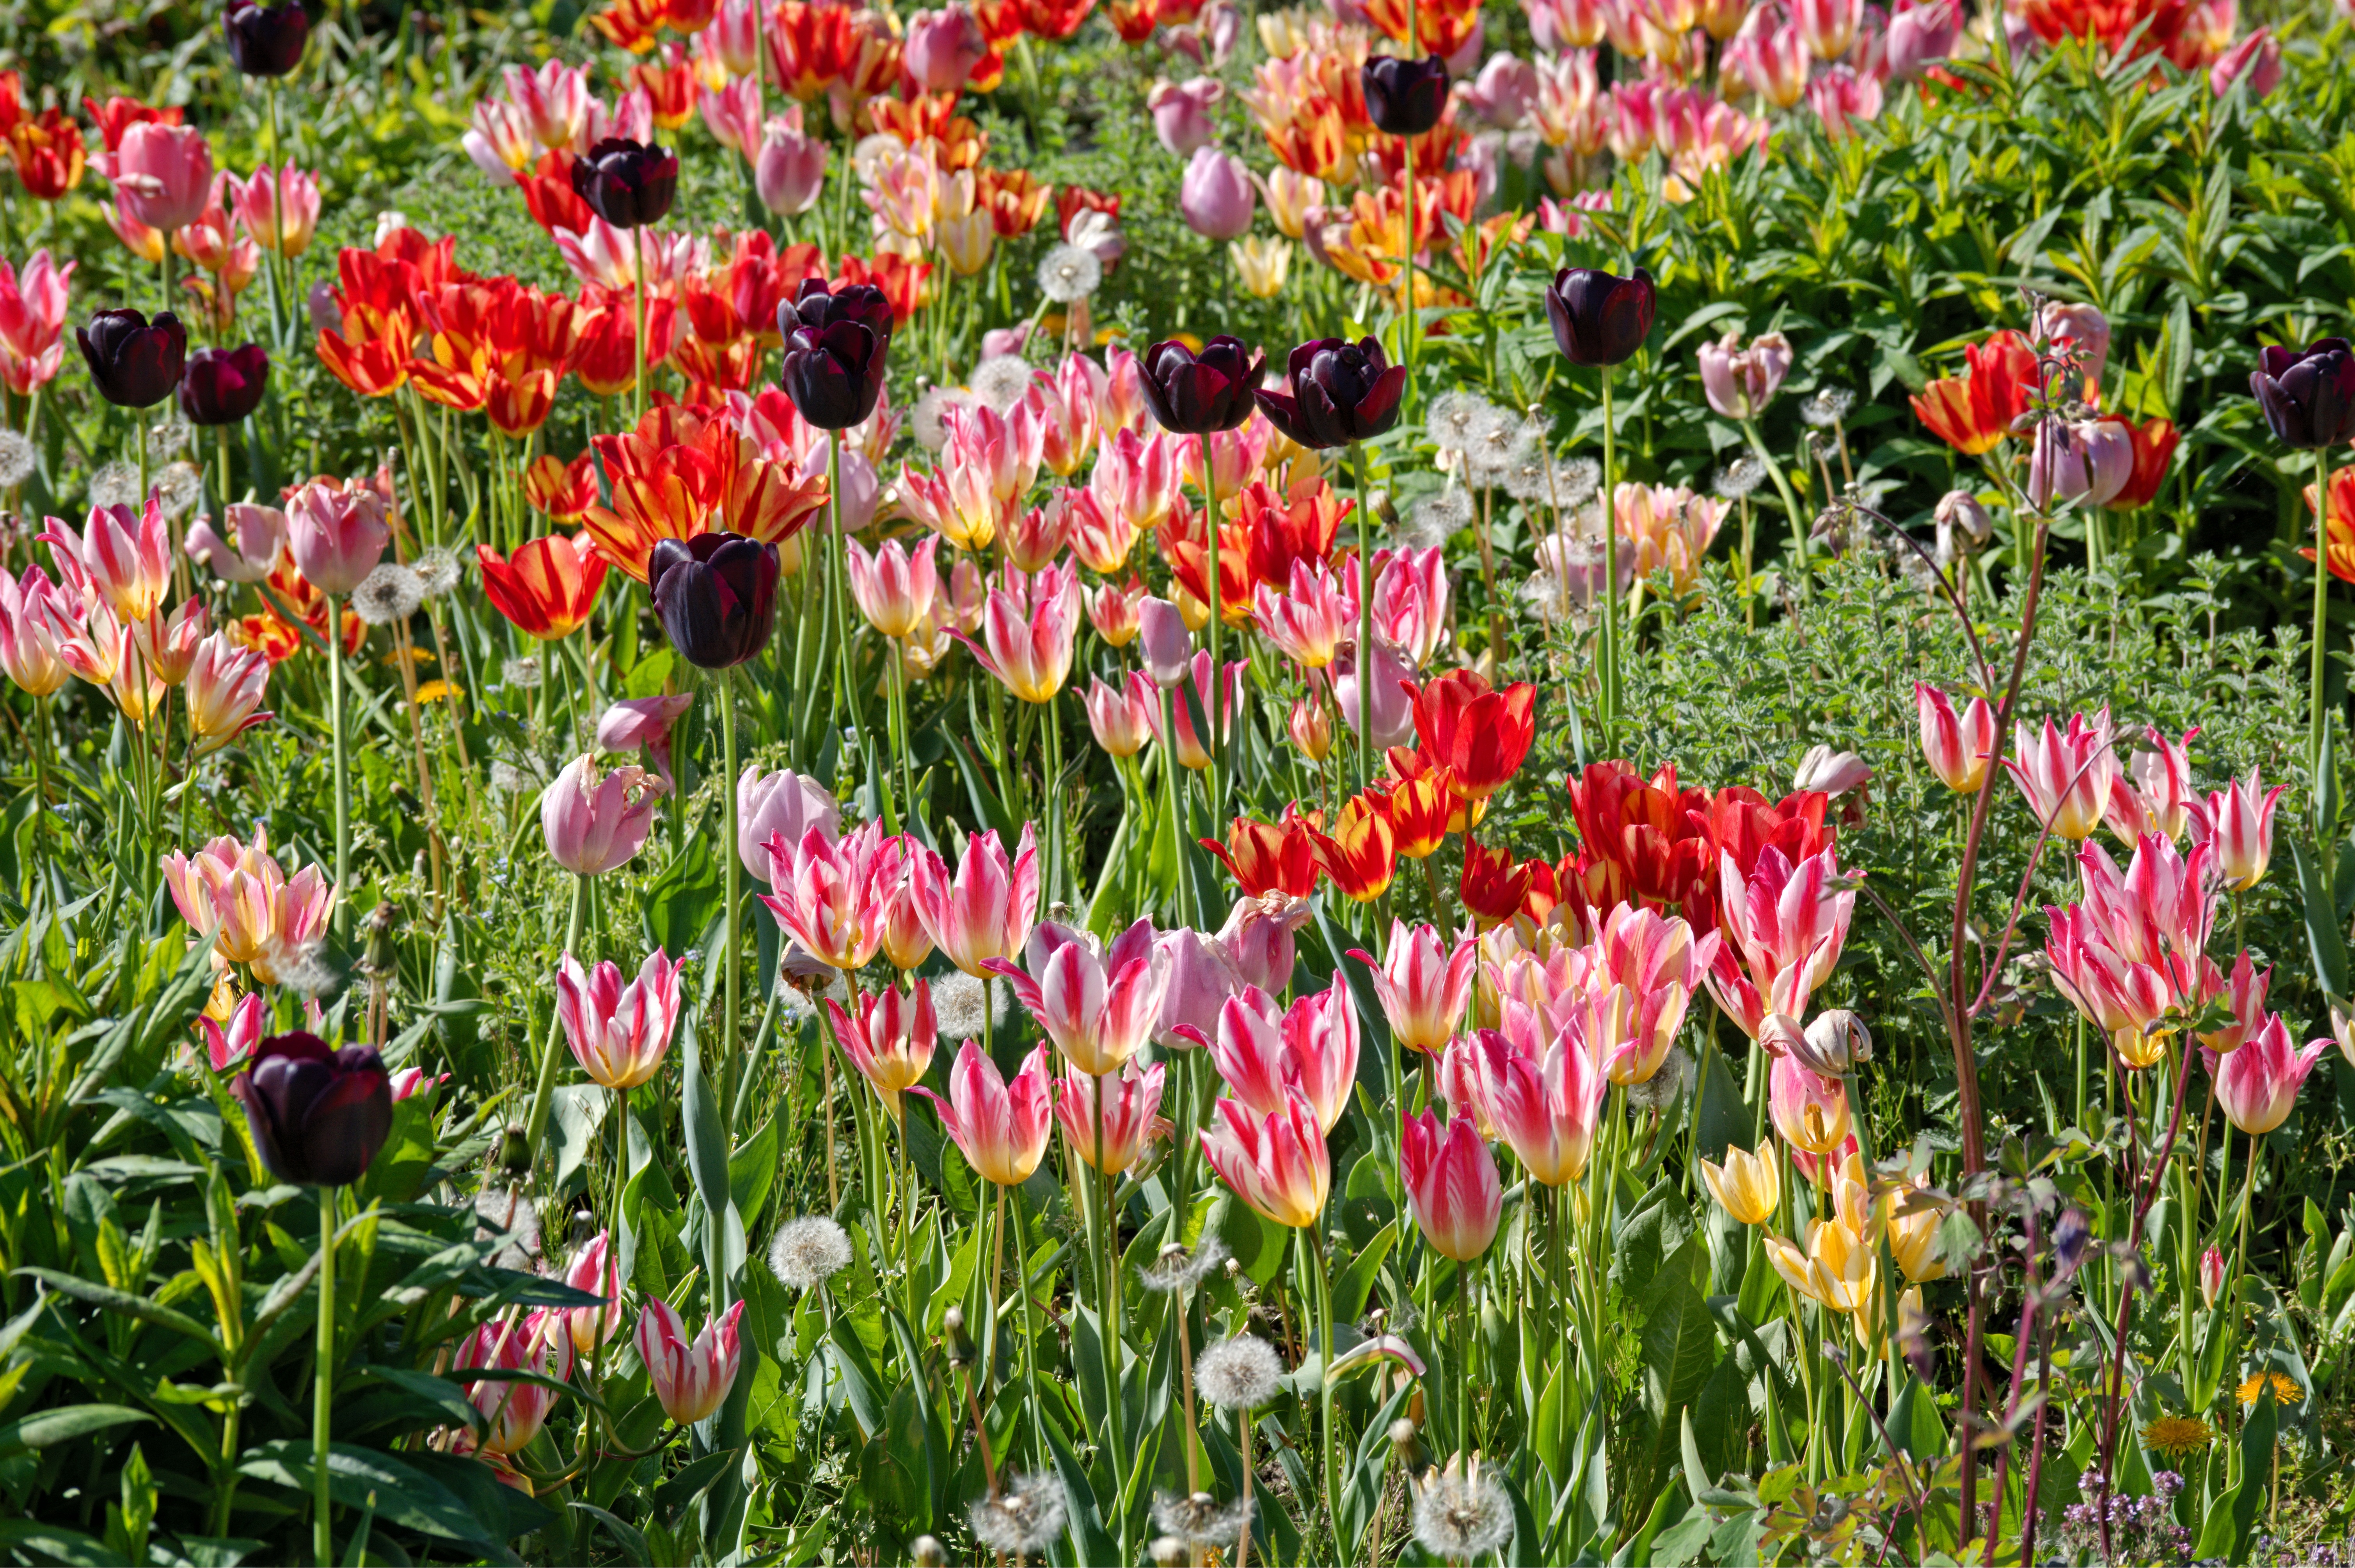
blossom, plant, meadow, flower, bloom, tulip, spring, red, color, romance, botany, colorful, garden, flora, wildflower, tulips, blossomed, flowering plant, spring greetings, lily family, land plant